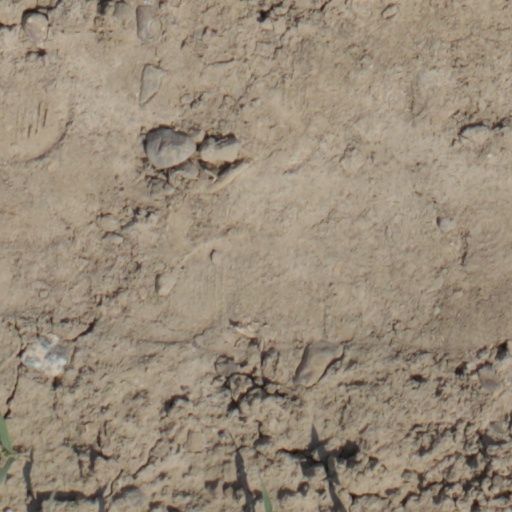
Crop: wheat